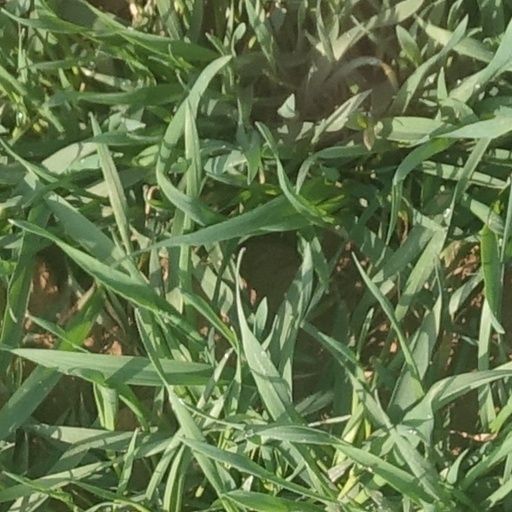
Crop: wheat